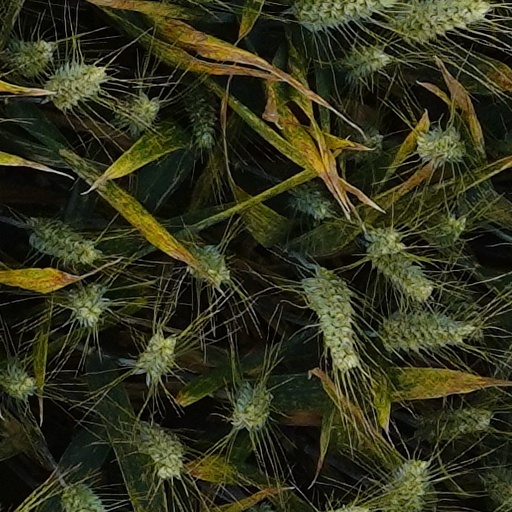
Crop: wheat